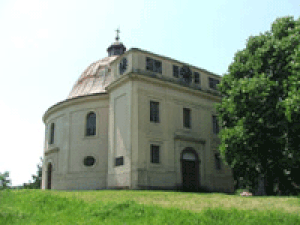
Karlowitztraktaten
Kapela mira (dansk: Fredskapellet), hvor forhandlingerne foregik
Karlowitztraktaten blev undertegnet den 26. januar 1699 i Sremski Karlovci som afslutning på Den store tyrkiske krig 1683-1697, hvor den osmanniske side var blevet besejret i slaget ved Zenta. Traktaten markerer afslutningen på den osmanniske kontrol over store dele af Centraleuropa og begyndelsen på det Osmanniske Riges stagnationsfase. Med traktaten etablerede det Habsburgske monarki sig som den dominerende magt i Central- og Sydøsteuropa.